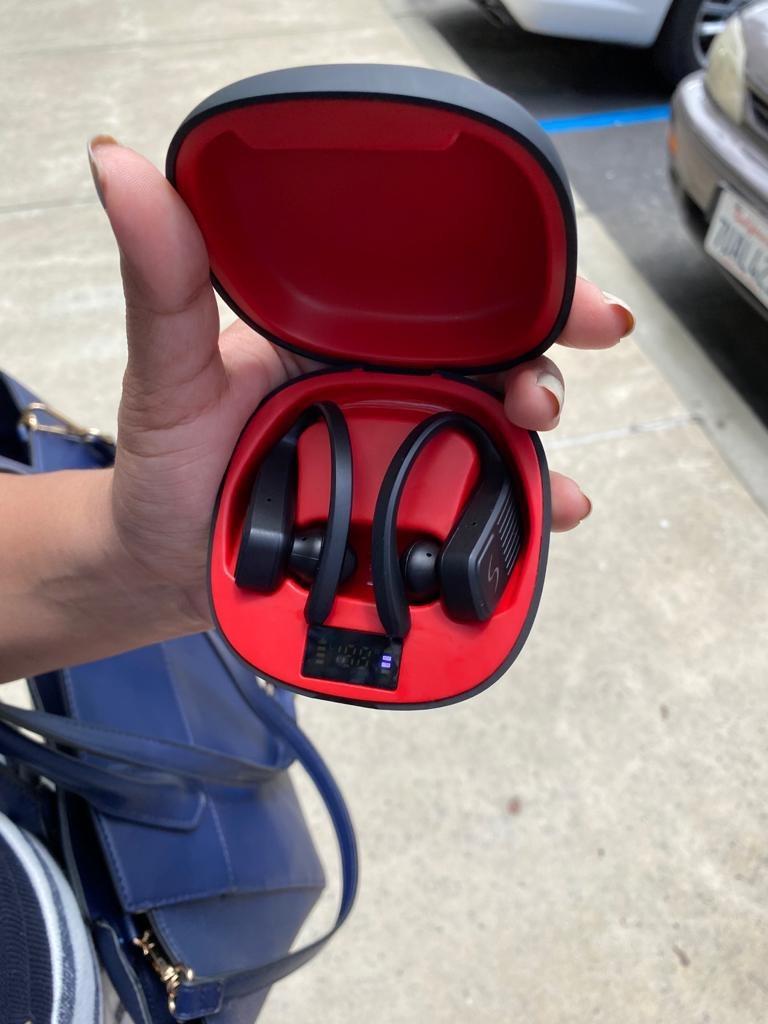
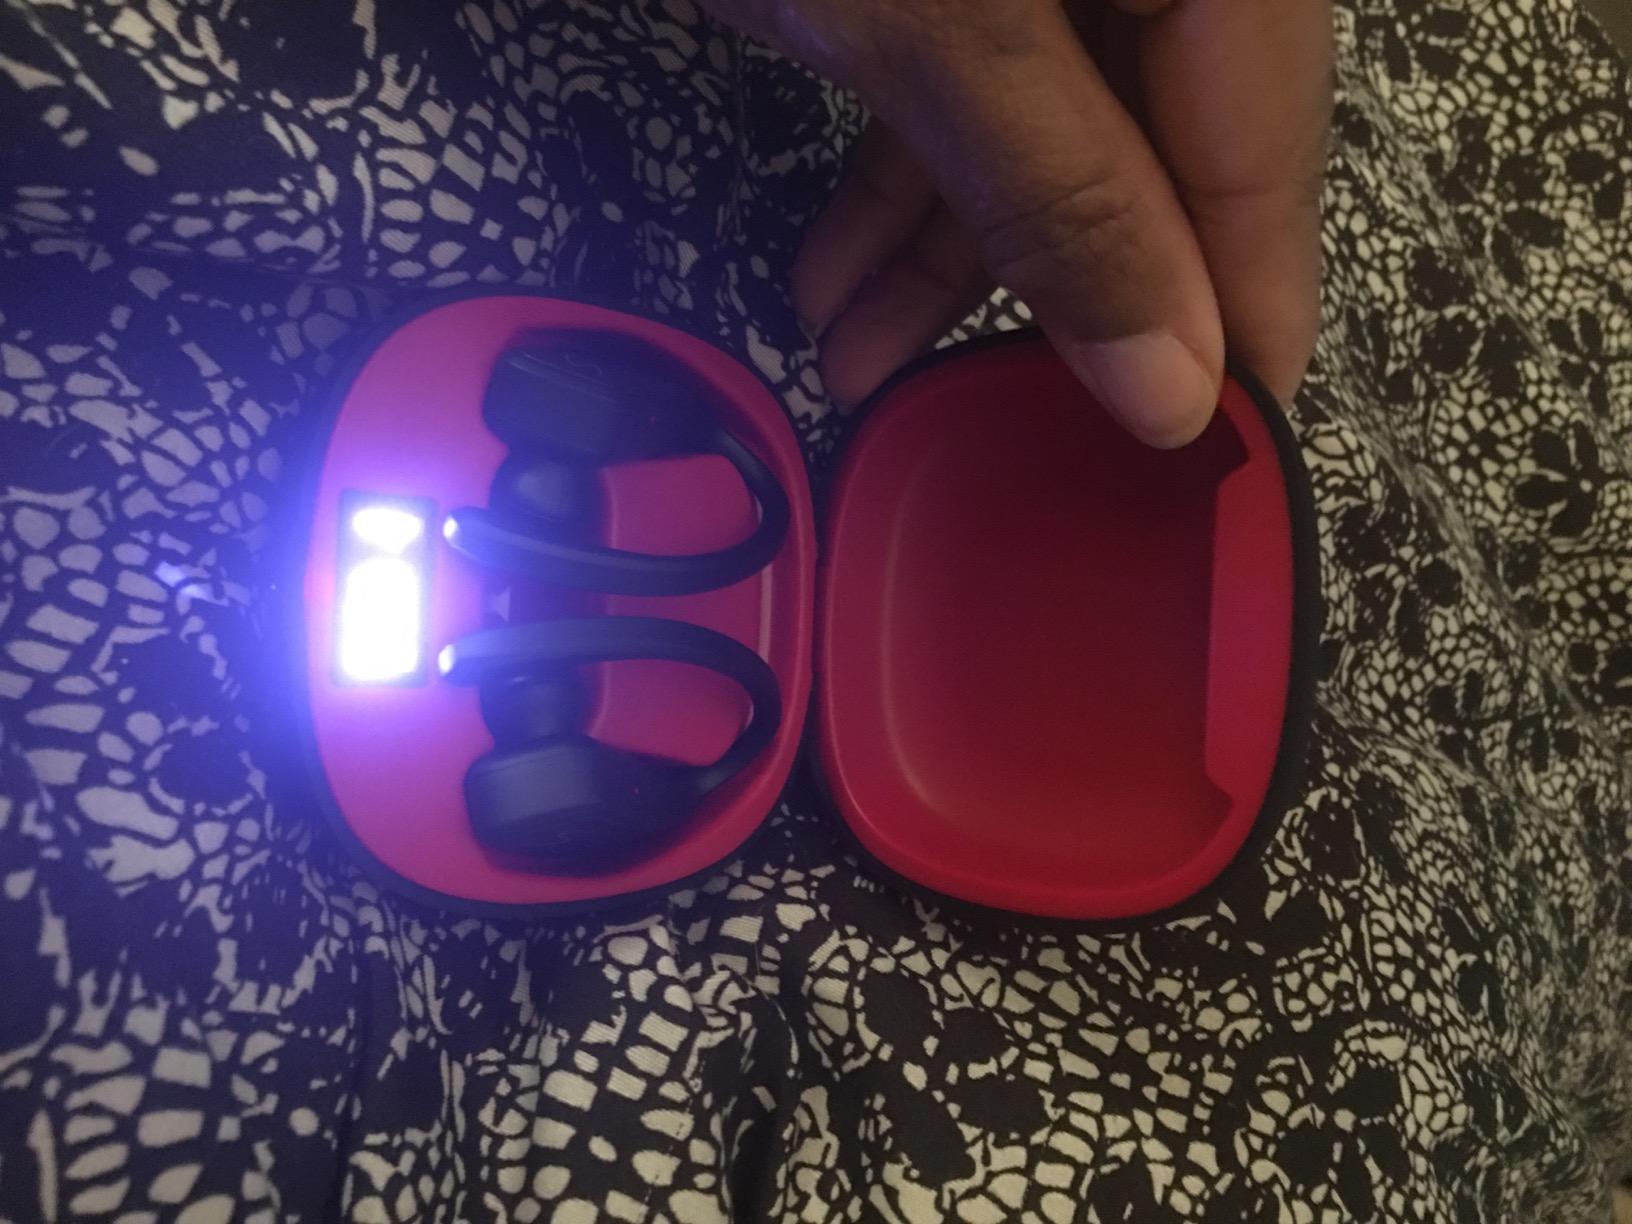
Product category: earbuds
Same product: yes